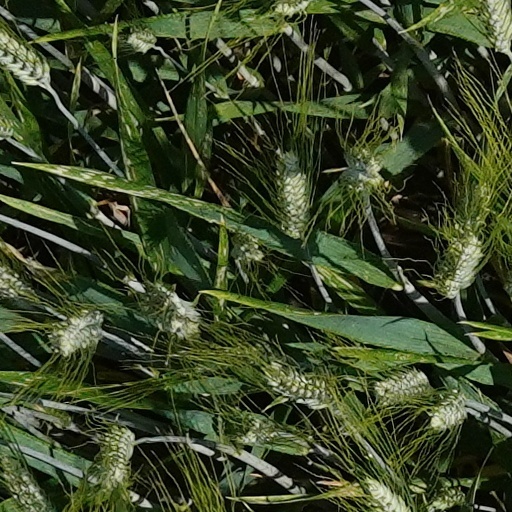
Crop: wheat